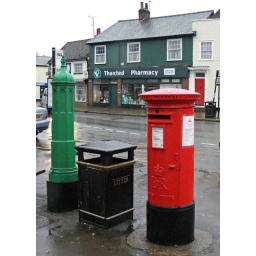
red post box, black waste bin, and green water pump, in Thaxted, Essex High Street, CM6, England.